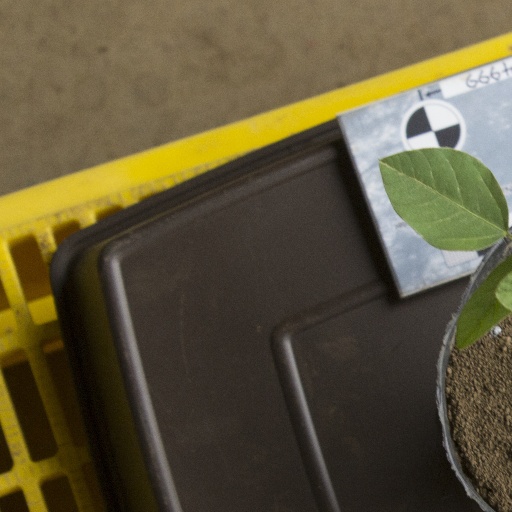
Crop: soybean